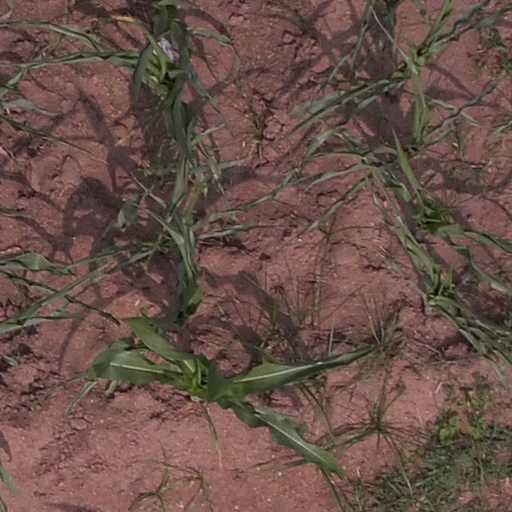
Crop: maize; corn